Mr. Queen

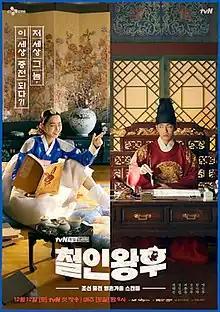
Promotional poster

Mr. Queen is a 2020 South Korean television series based on the Chinese web series "Go Princess Go". Directed by Yoon Sung-sik, it stars Shin Hye-sun as Queen Cheorin and Kim Jung-hyun as King Cheoljong. The drama is about Queen Cheorin finding herself with the soul of a modern-day man inside her body and King Cheoljong striving to be a king who helps his people. It aired on tvN every Saturday and Sunday at 21:00 (KST) from December 12, 2020, to February 14, 2021.